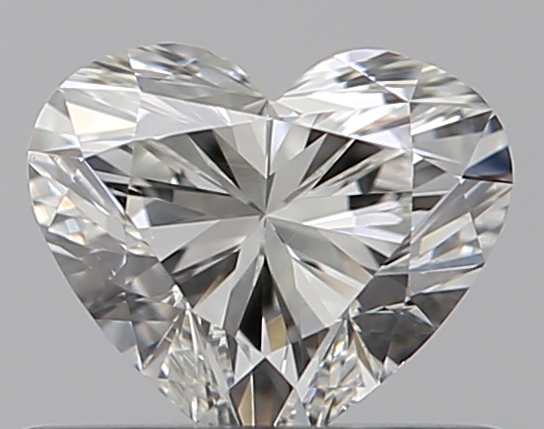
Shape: heart
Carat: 0.5
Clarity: VS1
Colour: G
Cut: EX
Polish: EX
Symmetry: EX
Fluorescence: N
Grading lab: GIA
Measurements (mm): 4.72 x 5.59 x 3.33